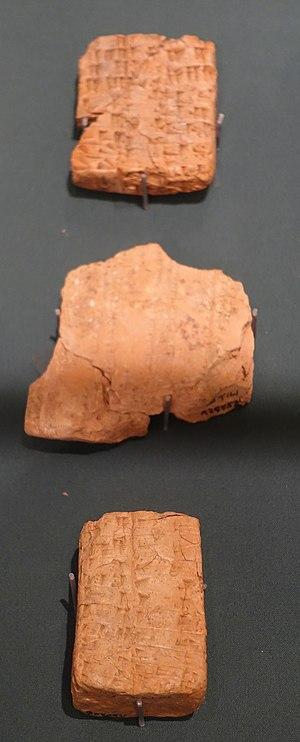
Nippur est une ville de la Mésopotamie antique. C'est le lieu de culte principal du grand dieu sumérien Enlil, considéré comme le seigneur du cosmos, donc un des principaux centres religieux du pays de Sumer et d'Akkad dans la Haute Antiquité. Dans l'écriture cunéiforme sumérienne, les mêmes signes peuvent se lire NIBRU et EN.LÍL. Ce site a été peuplé au moins à partir du Vᵉ millénaire, et jusqu'au début du IIᵉ millénaire de notre ère.
L'histoire de la Mésopotamie débute avec le développement des communautés sédentaires dans le nord de la Mésopotamie au début du Néolithique, et s'achève dans l'Antiquité tardive. Elle est reconstituée grâce à l'analyse des fouilles archéologiques des sites de cette région, et à partir du IVᵉ millénaire av. J.‑C. par des textes écrits essentiellement sur des tablettes d'argile, la Mésopotamie étant l'une des premières civilisations à inventer l'écriture, avec l’Égypte antique.
La civilisation babylonienne s'épanouit en Mésopotamie du Sud du début du IIᵉ millénaire av. J.‑C. jusqu'au début de notre ère. Elle prit corps à partir de l'héritage des civilisations du Sud mésopotamien plus anciennes dont elle est historiquement la prolongation. Elle prend corps avec l'affirmation politique de Babylone, État qui fut à partir du XVIIIᵉ siècle av. J.-C. l'entité politique dominant le Sud mésopotamien, et ce pendant plus d'un millénaire.